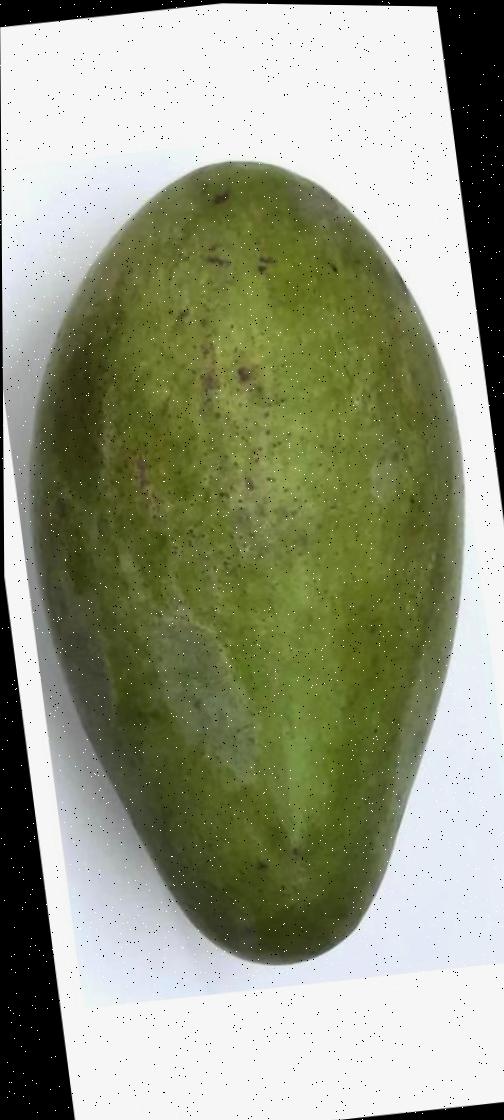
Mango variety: Amrapali